Sator Square

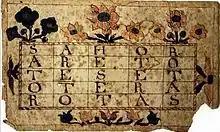
"The Long Lost Friend" (1820)

The most direct sentence translation is: "The sower (or, farmer) Arepo holds the wheels with care (or, with care the wheels)". Similar translations include: "The farmer Arepo works his wheels", or "Arepo the sower (sator) guides (tenet) the wheel (rotas) with skill (opera)".